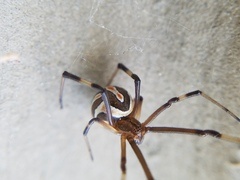
Species: Lactrodectus_hesperus